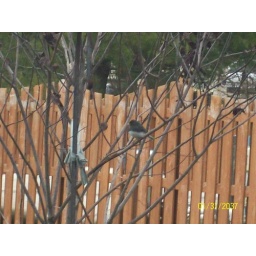
snow bird in the tree